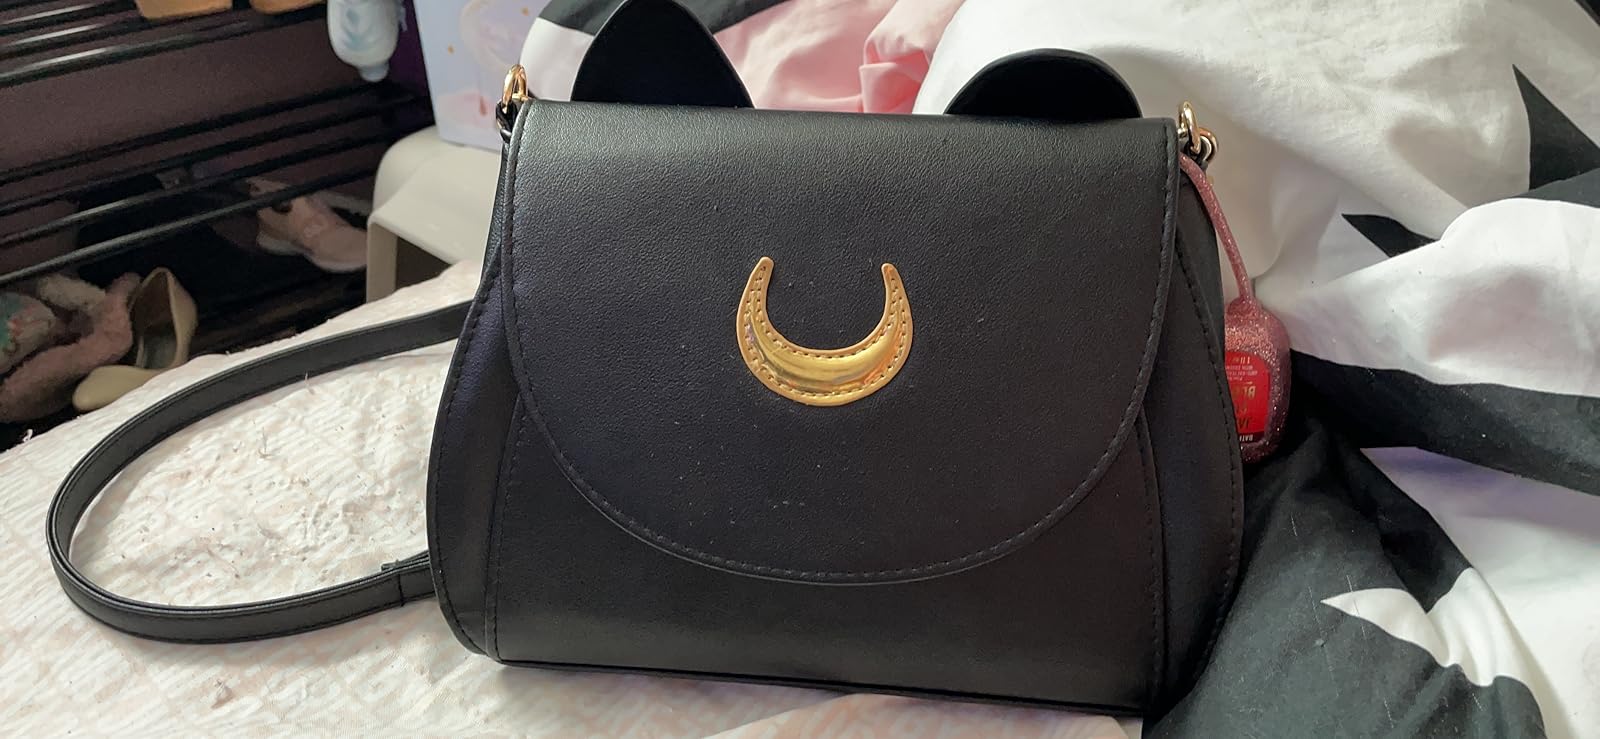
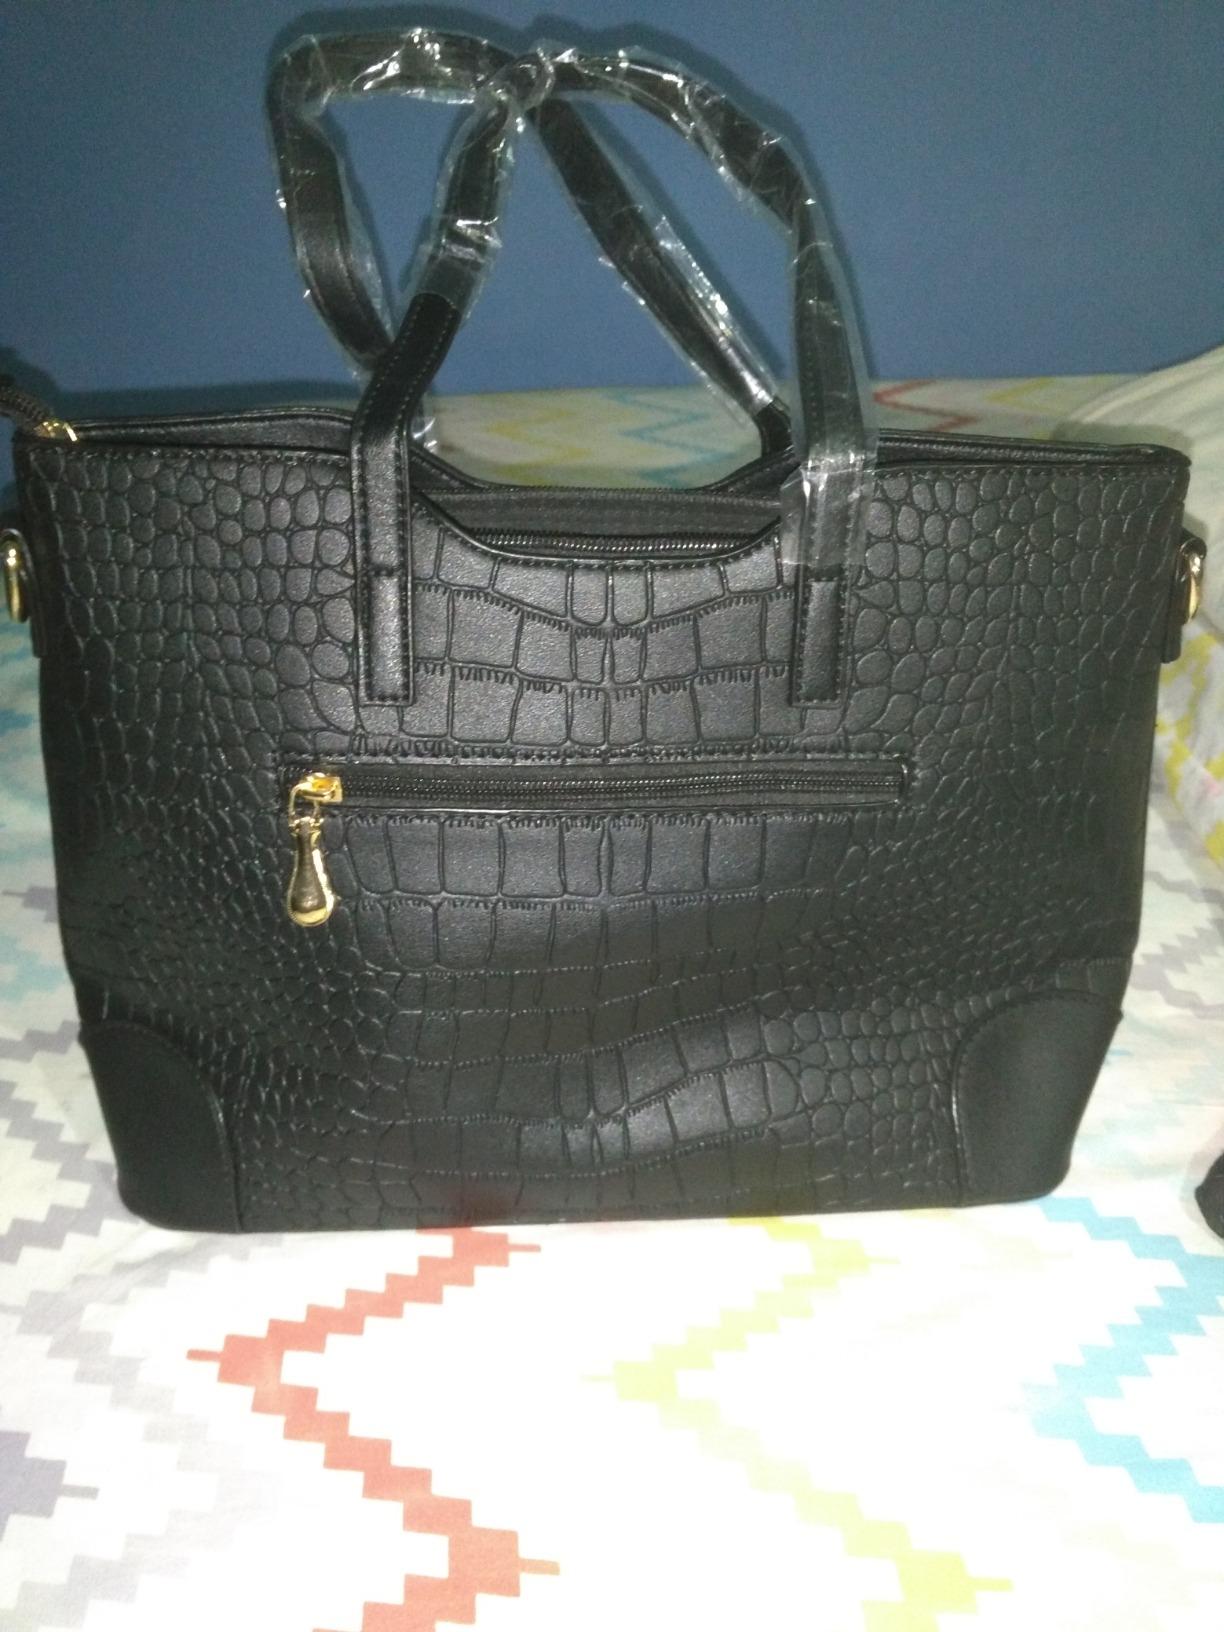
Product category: accessories_handbag
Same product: no